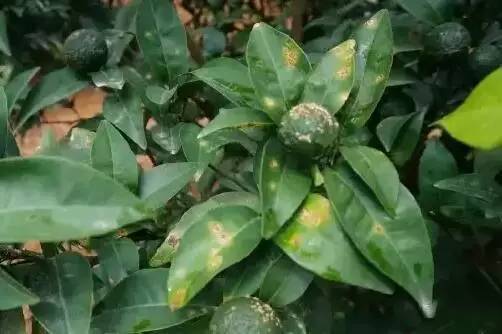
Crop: unknown
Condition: citrus_citrus_canker